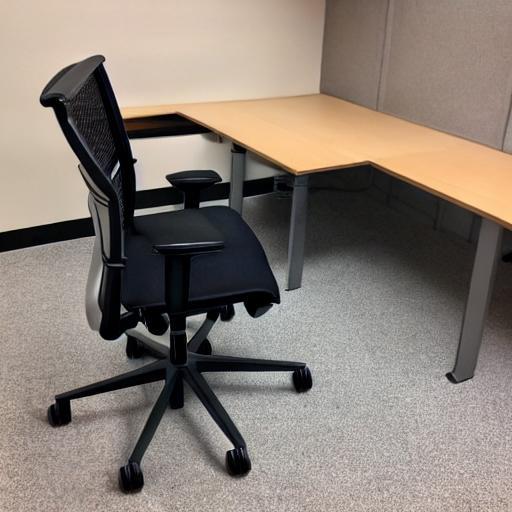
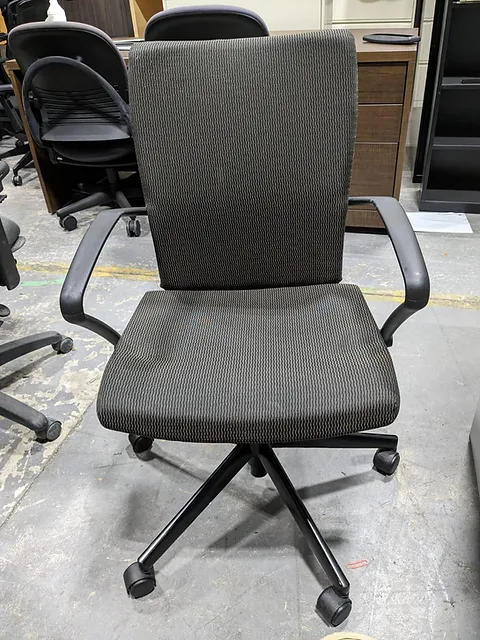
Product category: items_chair
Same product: no